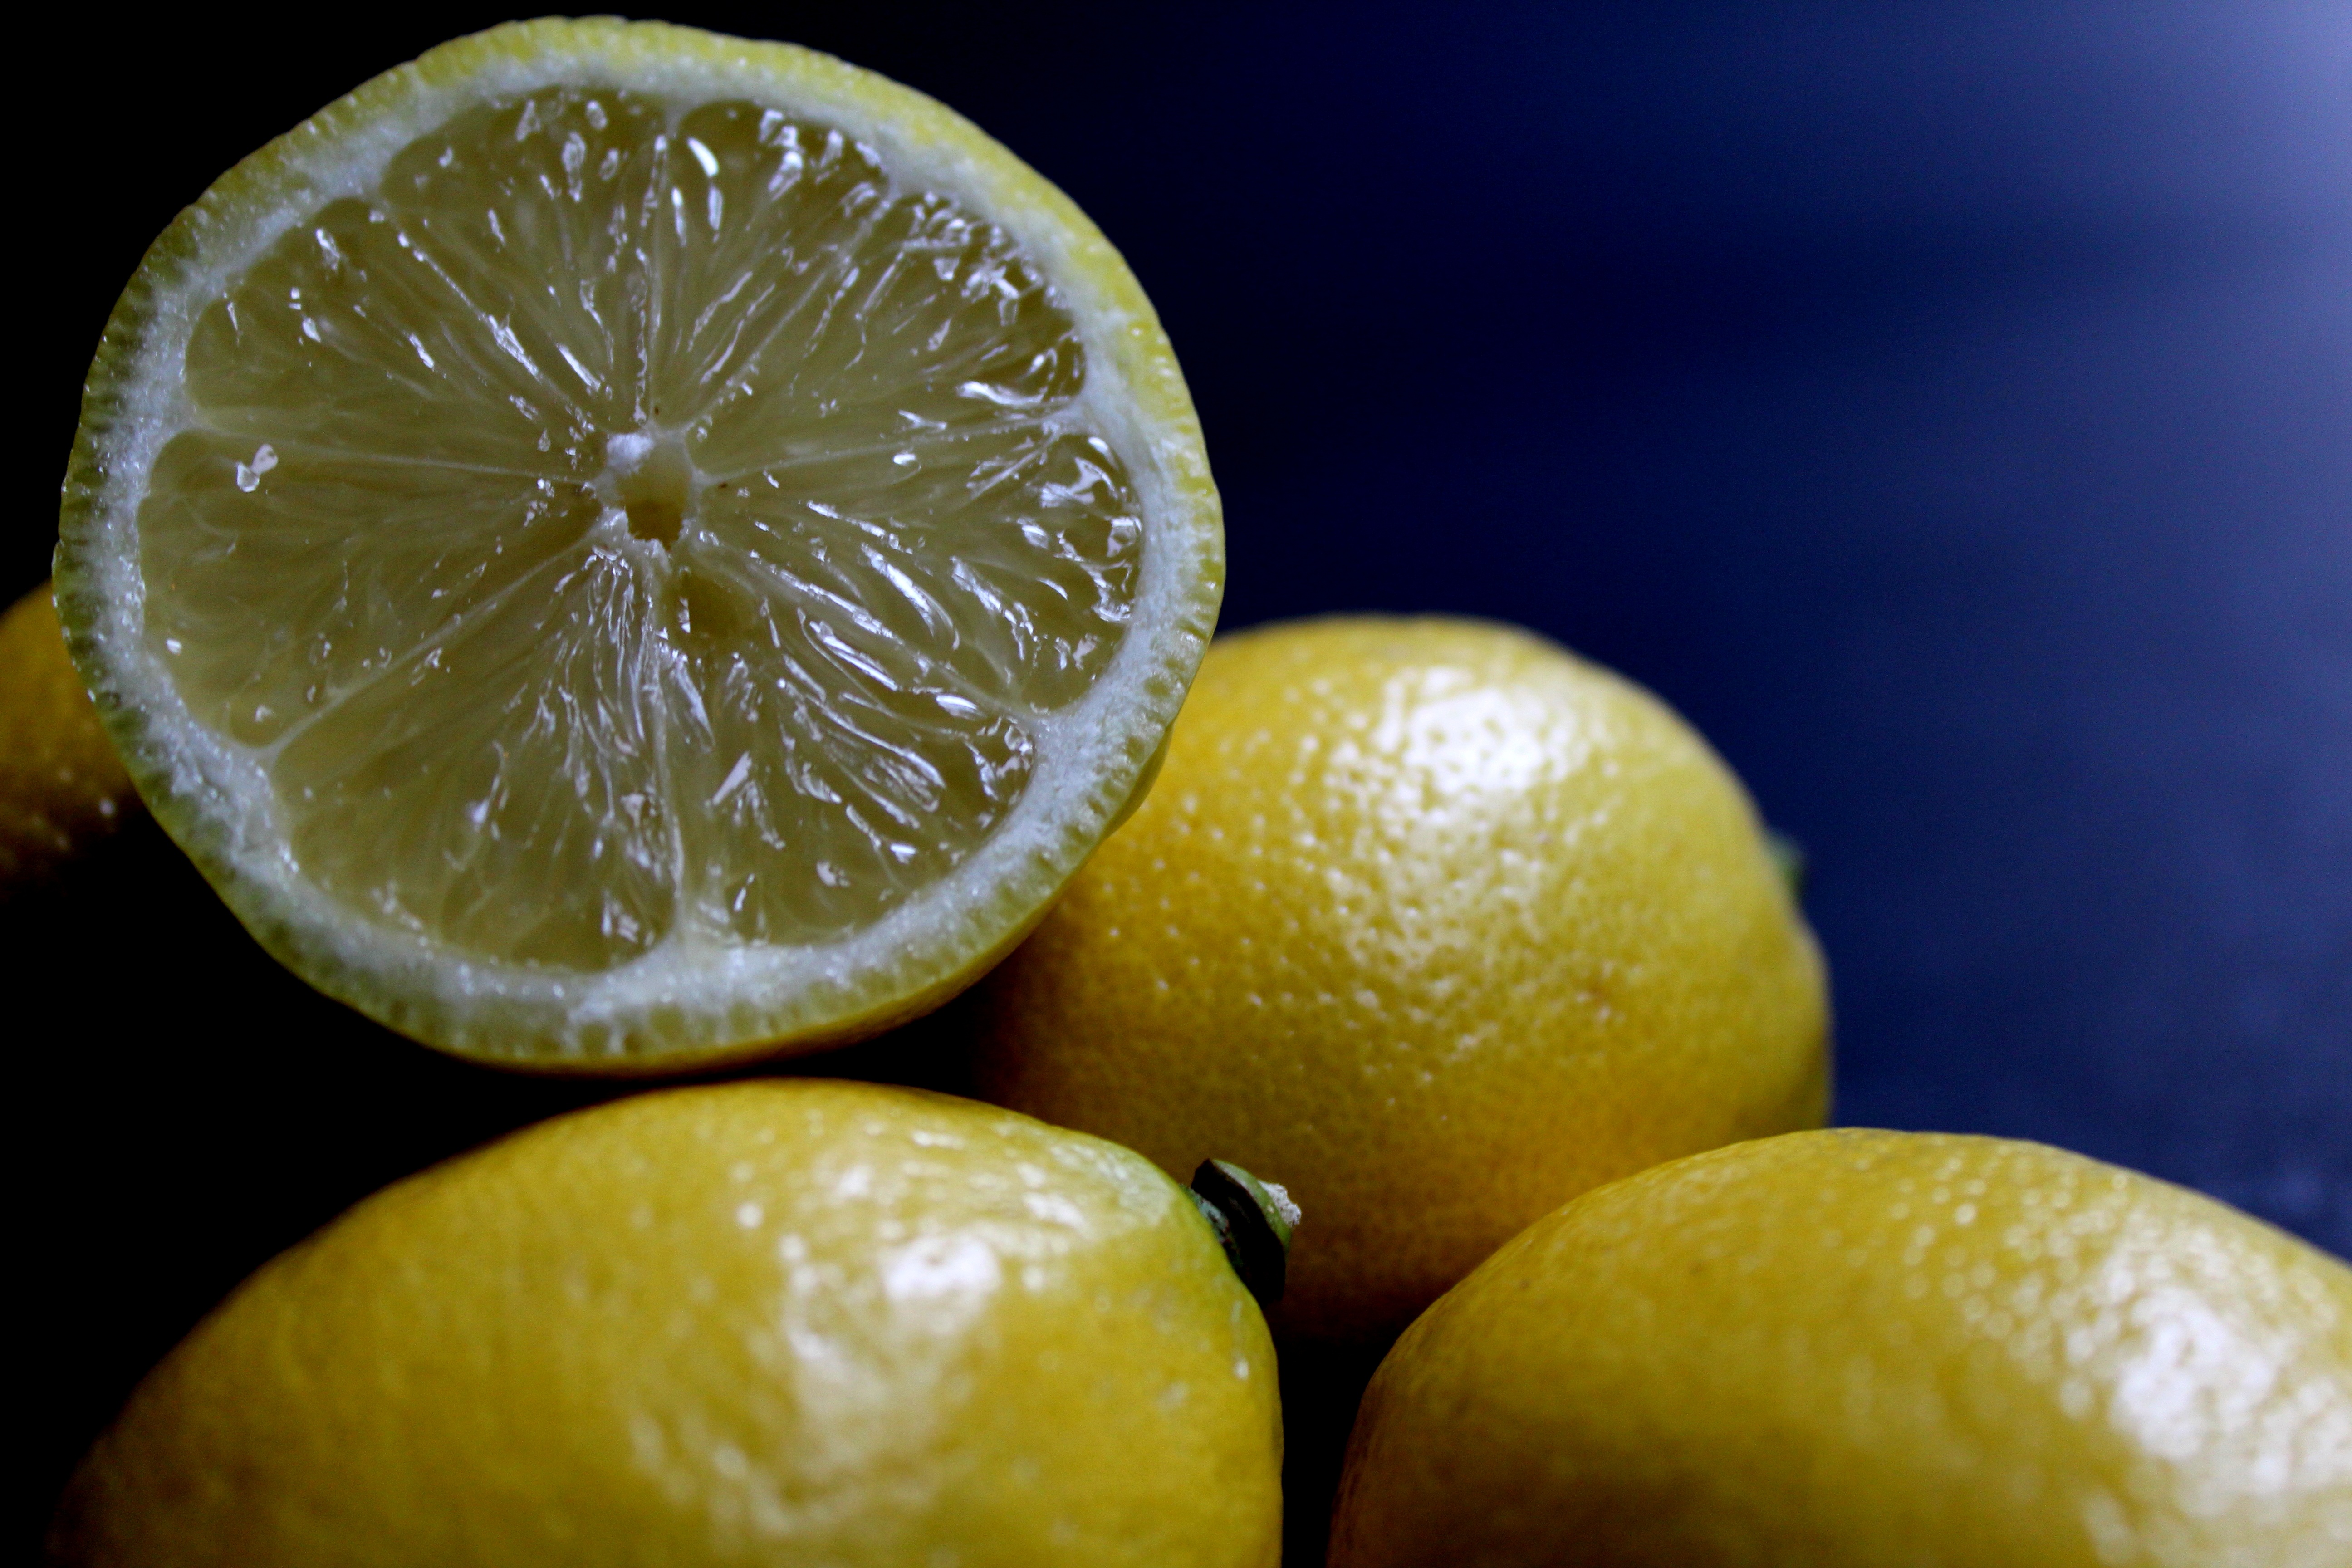
water, cold, liquid, fruit, glass, summer, ice, food, produce, natural, fresh, lemonade, beverage, drink, yellow, juicy, healthy, homemade, slice, lemon, cocktail, lime, juice, jug, cool image, cool, refreshment, summertime, cool photo, citron, refreshing, citrus, bitter orange, juice extractor, sweet lemon, key lime, meyer lemon, yuzu, lemon lime, rangpur, citric acid